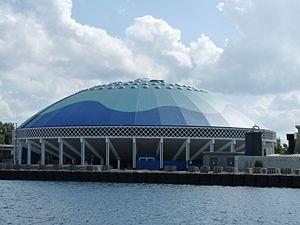
Le Dolfinarium Harderwijk est un delphinarium néerlandais situé dans la province de Gueldre, à Harderwijk.